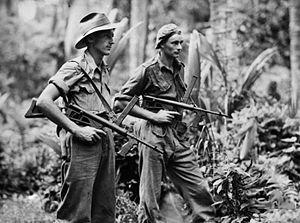
Le pistolet-mitrailleur australien Owen Mark 1 fut utilisé de 1942 à 1963. C'est une arme simple et robuste. Il a pour particularités de posséder deux poignées en bois et un chargeur introduit par le haut de l'arme. Il a été populaire dans les rangs de l'Armée australienne et a connu les campagnes du Pacifique. Il en existe trois versions dont les différences sont mineures. 45 000 PM Owen ont été produits. La guerre du Viêtnam est le dernier conflit au cours duquel ce pistolet-mitrailleur a été utilisé.
La campagne de Nouvelle-Bretagne est une série de batailles s'échelonnant de décembre 1943 à août 1945, pendant la campagne de Nouvelle-Guinée lors de la Seconde Guerre mondiale. Les forces australo-américaines menèrent des débarquements successifs en Nouvelle-Bretagne, destinés à accentuer l'isolement de la base japonaise de Rabaul qui était alors la plus grande base militaire et logistique de l'Empire du Japon dans le sud du Pacifique où étaient stationnés plus de 100 000 de ses civils et militaires.